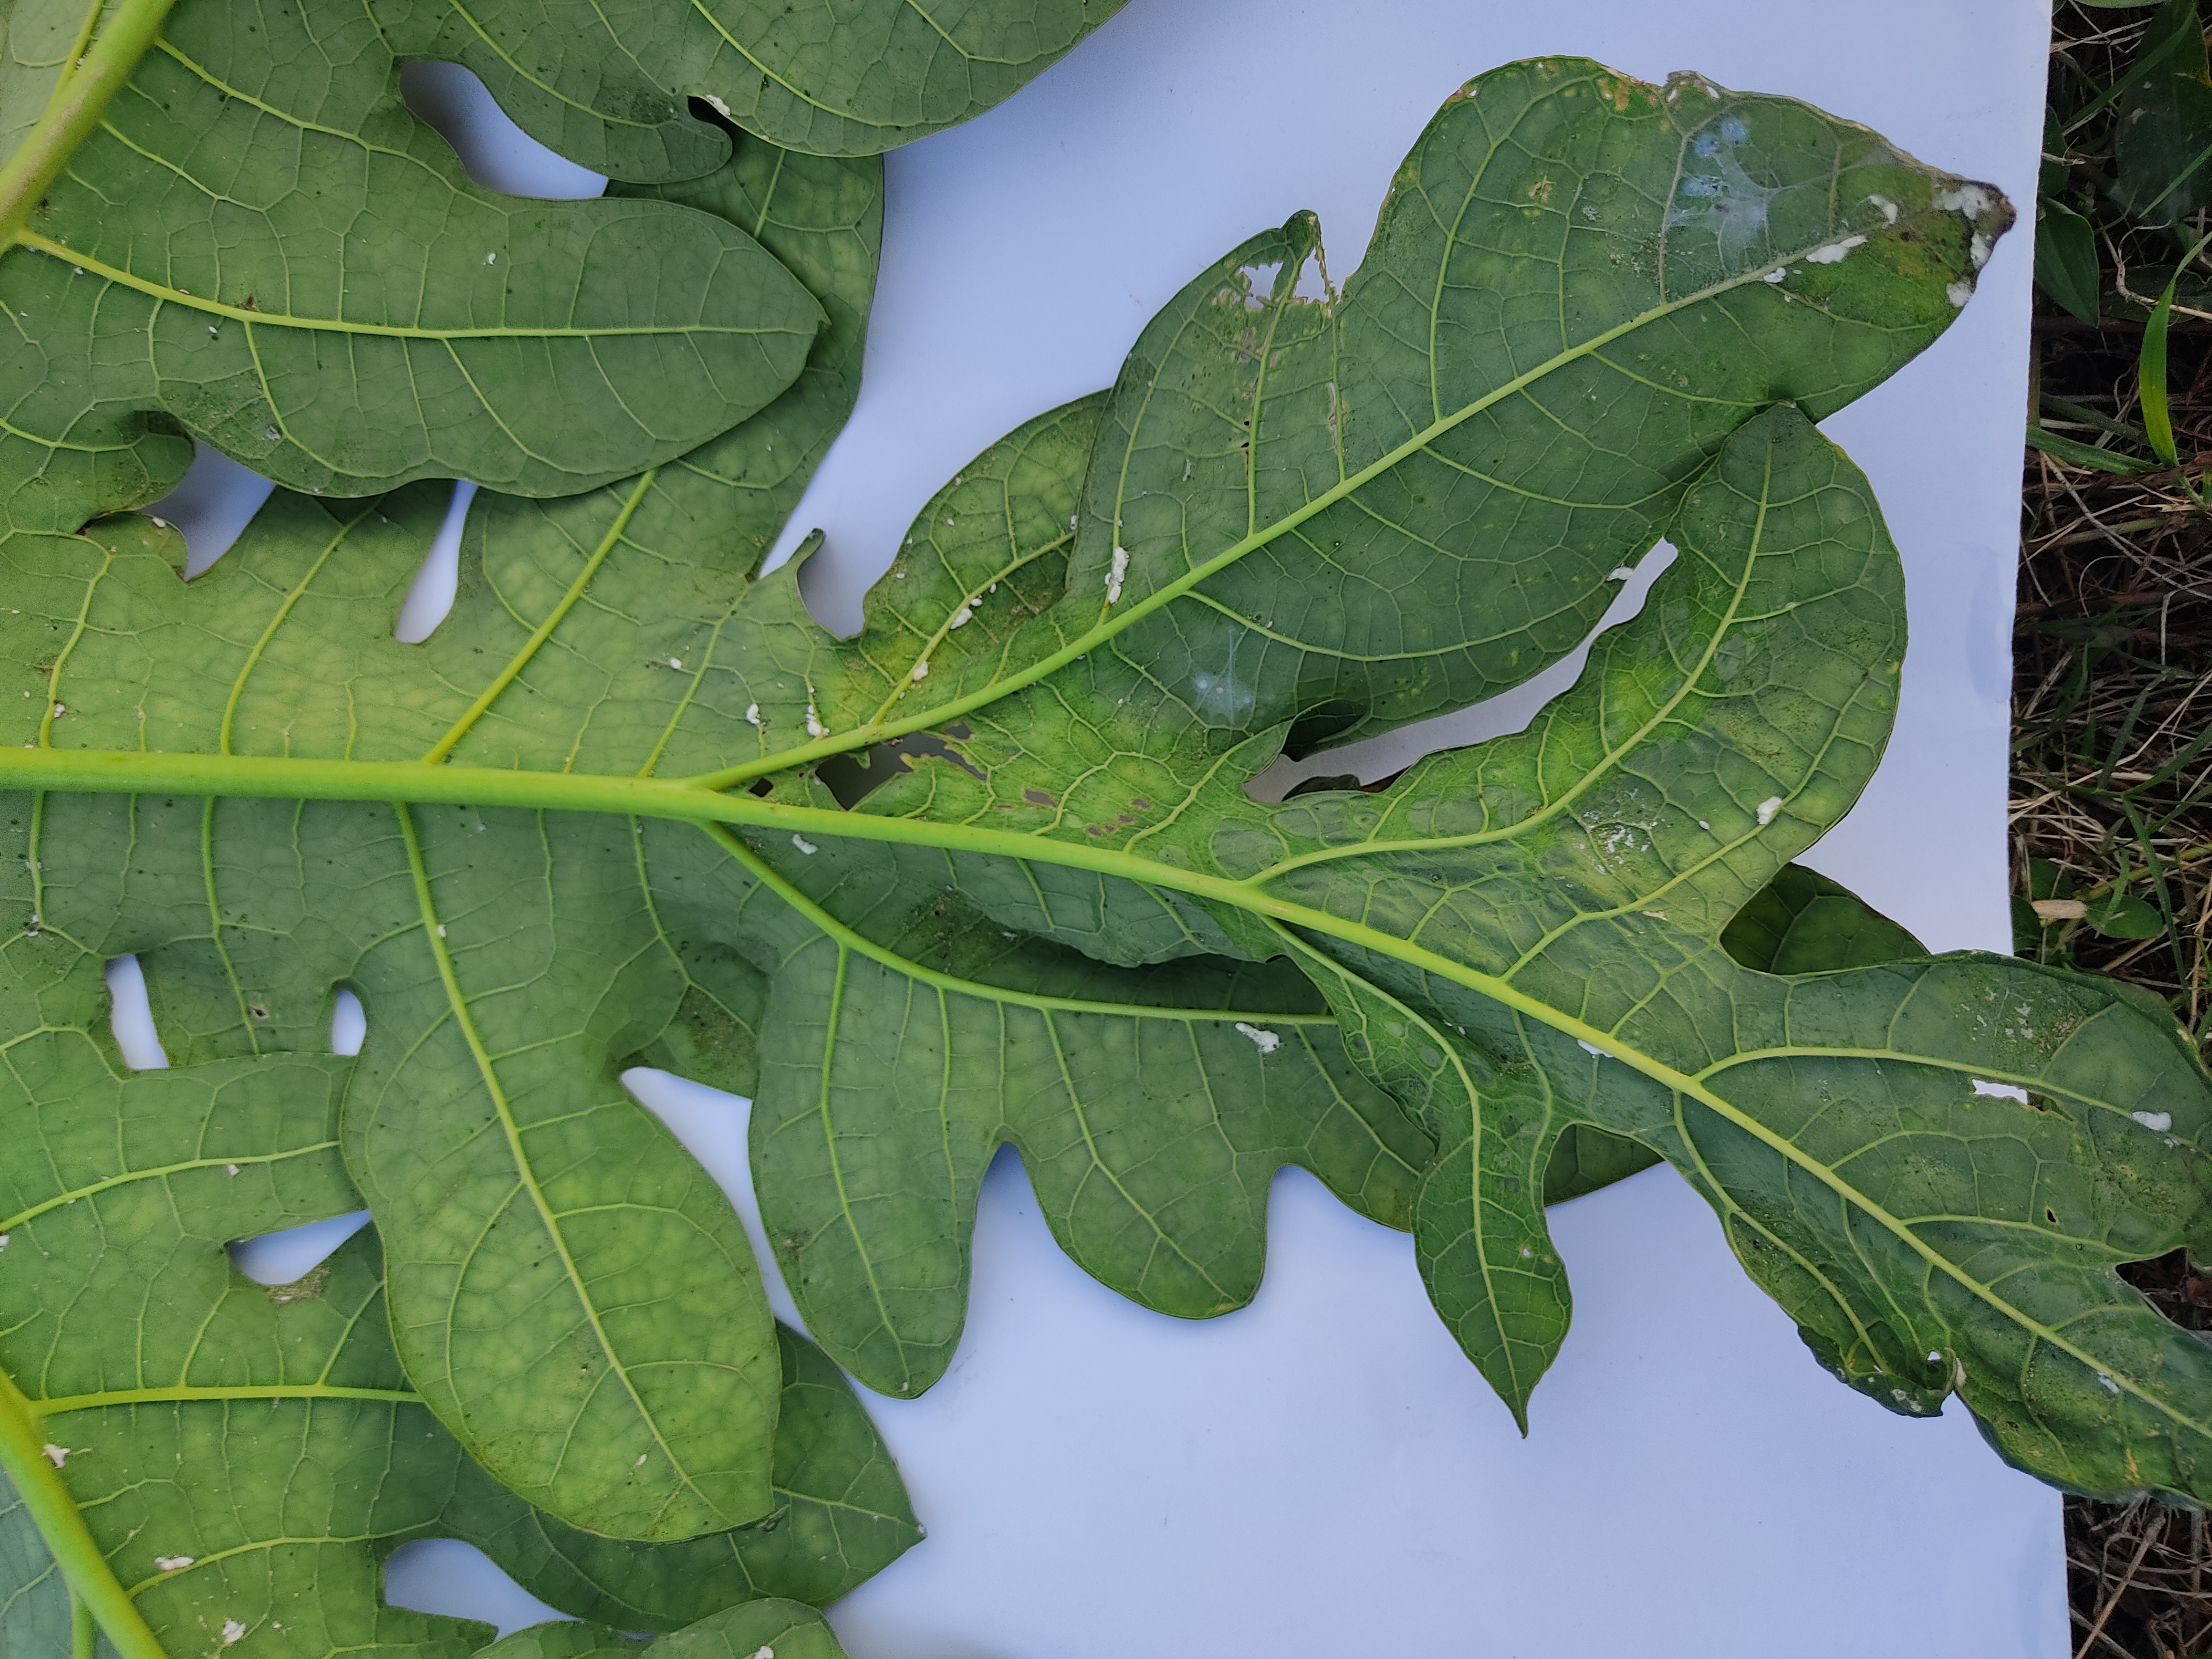
Label: Mealybug